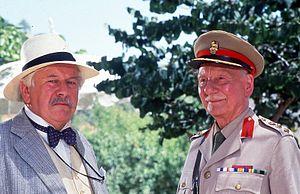
Rendez-vous avec la mort est un film britannique réalisé par Michael Winner, sorti en 1988, mettant en scène le personnage d'Hercule Poirot. Le scénario est adapté du roman Rendez-vous avec la mort d'Agatha Christie.